David Irving

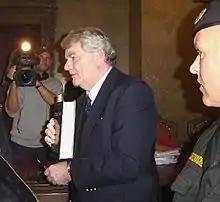
Irving during his trial in Austria with a copy of his book "Hitler's War"

Irving translated the "Memoirs" of Field Marshal Wilhelm Keitel in 1965 (edited by Walter Görlitz). In 1967 he published "Accident: The Death of General Sikorski". In this book, Irving claimed that the plane crash which killed Polish government in exile leader General Władysław Sikorski in 1943 was really an assassination ordered by Winston Churchill. This view was criticised by Colin Smyth in his 1969 book "The Assassination of Winston Churchill". Irving sued Smyth for libel but was unsuccessful and ordered to pay costs.